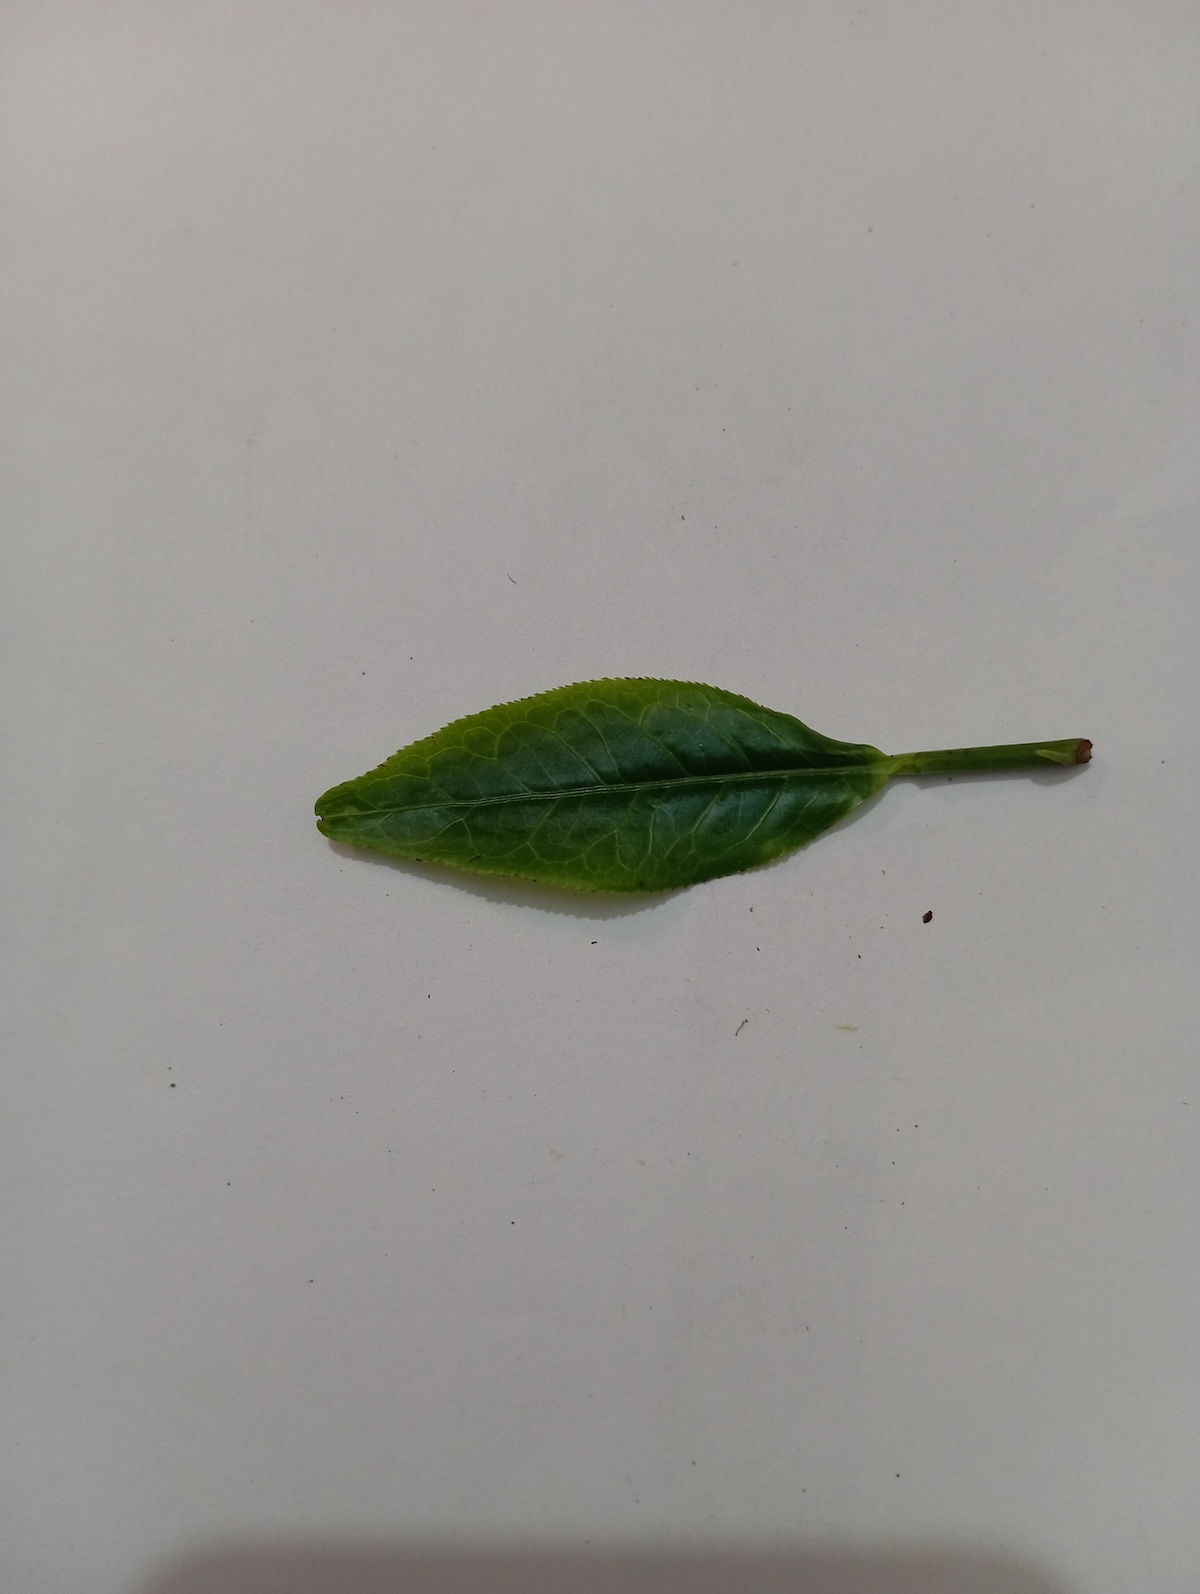
Label: Healthy leaf